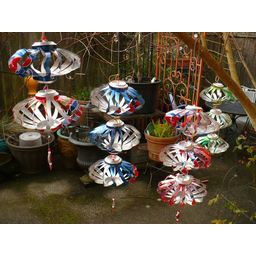
Label: metal